Shawn James (musician)

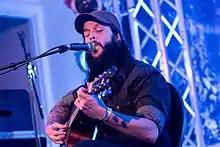
James performing in February 2017

Shawn James (born September 23, 1986) is an American musician, singer, and songwriter. He performs both solo and with his backing band, The Shapeshifters.